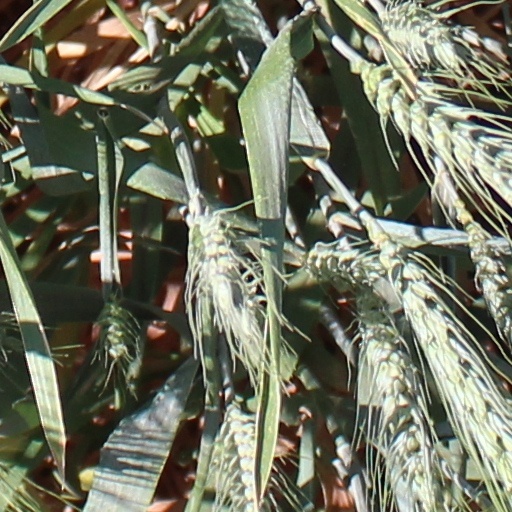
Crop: wheat